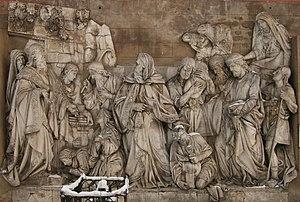
Alexandre Vassilievitch Loganovski, né le 12 mars 1812 et mort le 18 novembre 1855 à Moscou, est un sculpteur russe représentant du style classique académique décoratif. Il est connu surtout pour les statues qu'il réalisa pour la cathédrale du Christ-Sauveur de Moscou.